Halstead

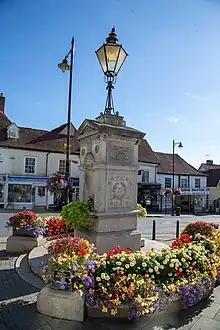
The Jubilee Drinking Fountain (1888) designed by Leonard Shuffrey

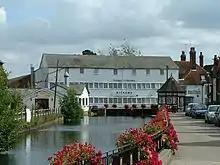
Townsford Mill, now the antiques centre

The wide High Street is dominated by the 14th-century Church of St Andrew, which was extensively renovated in the Victorian period, but retains much older decoration, including tomb monuments from the 14th century and earlier.